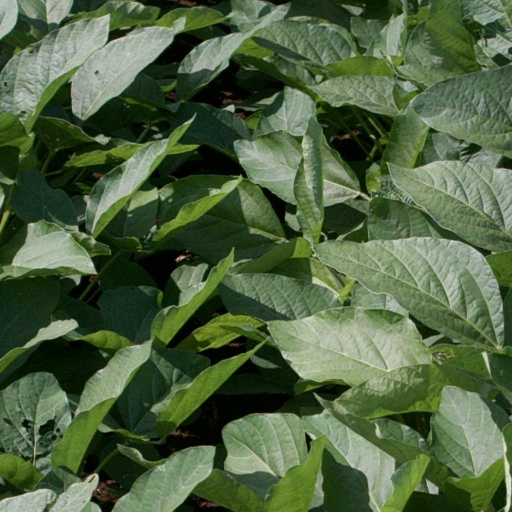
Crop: soybean